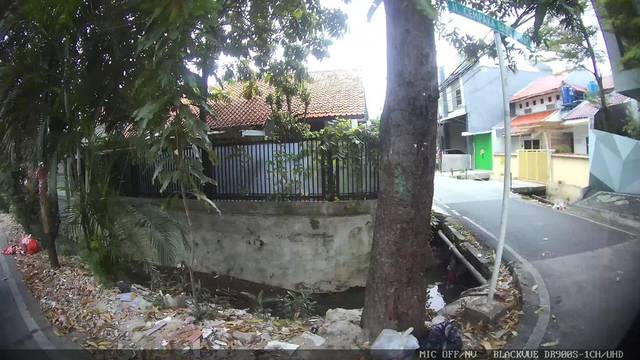
Region: Indonesia
Coordinates: -6.167, 106.86